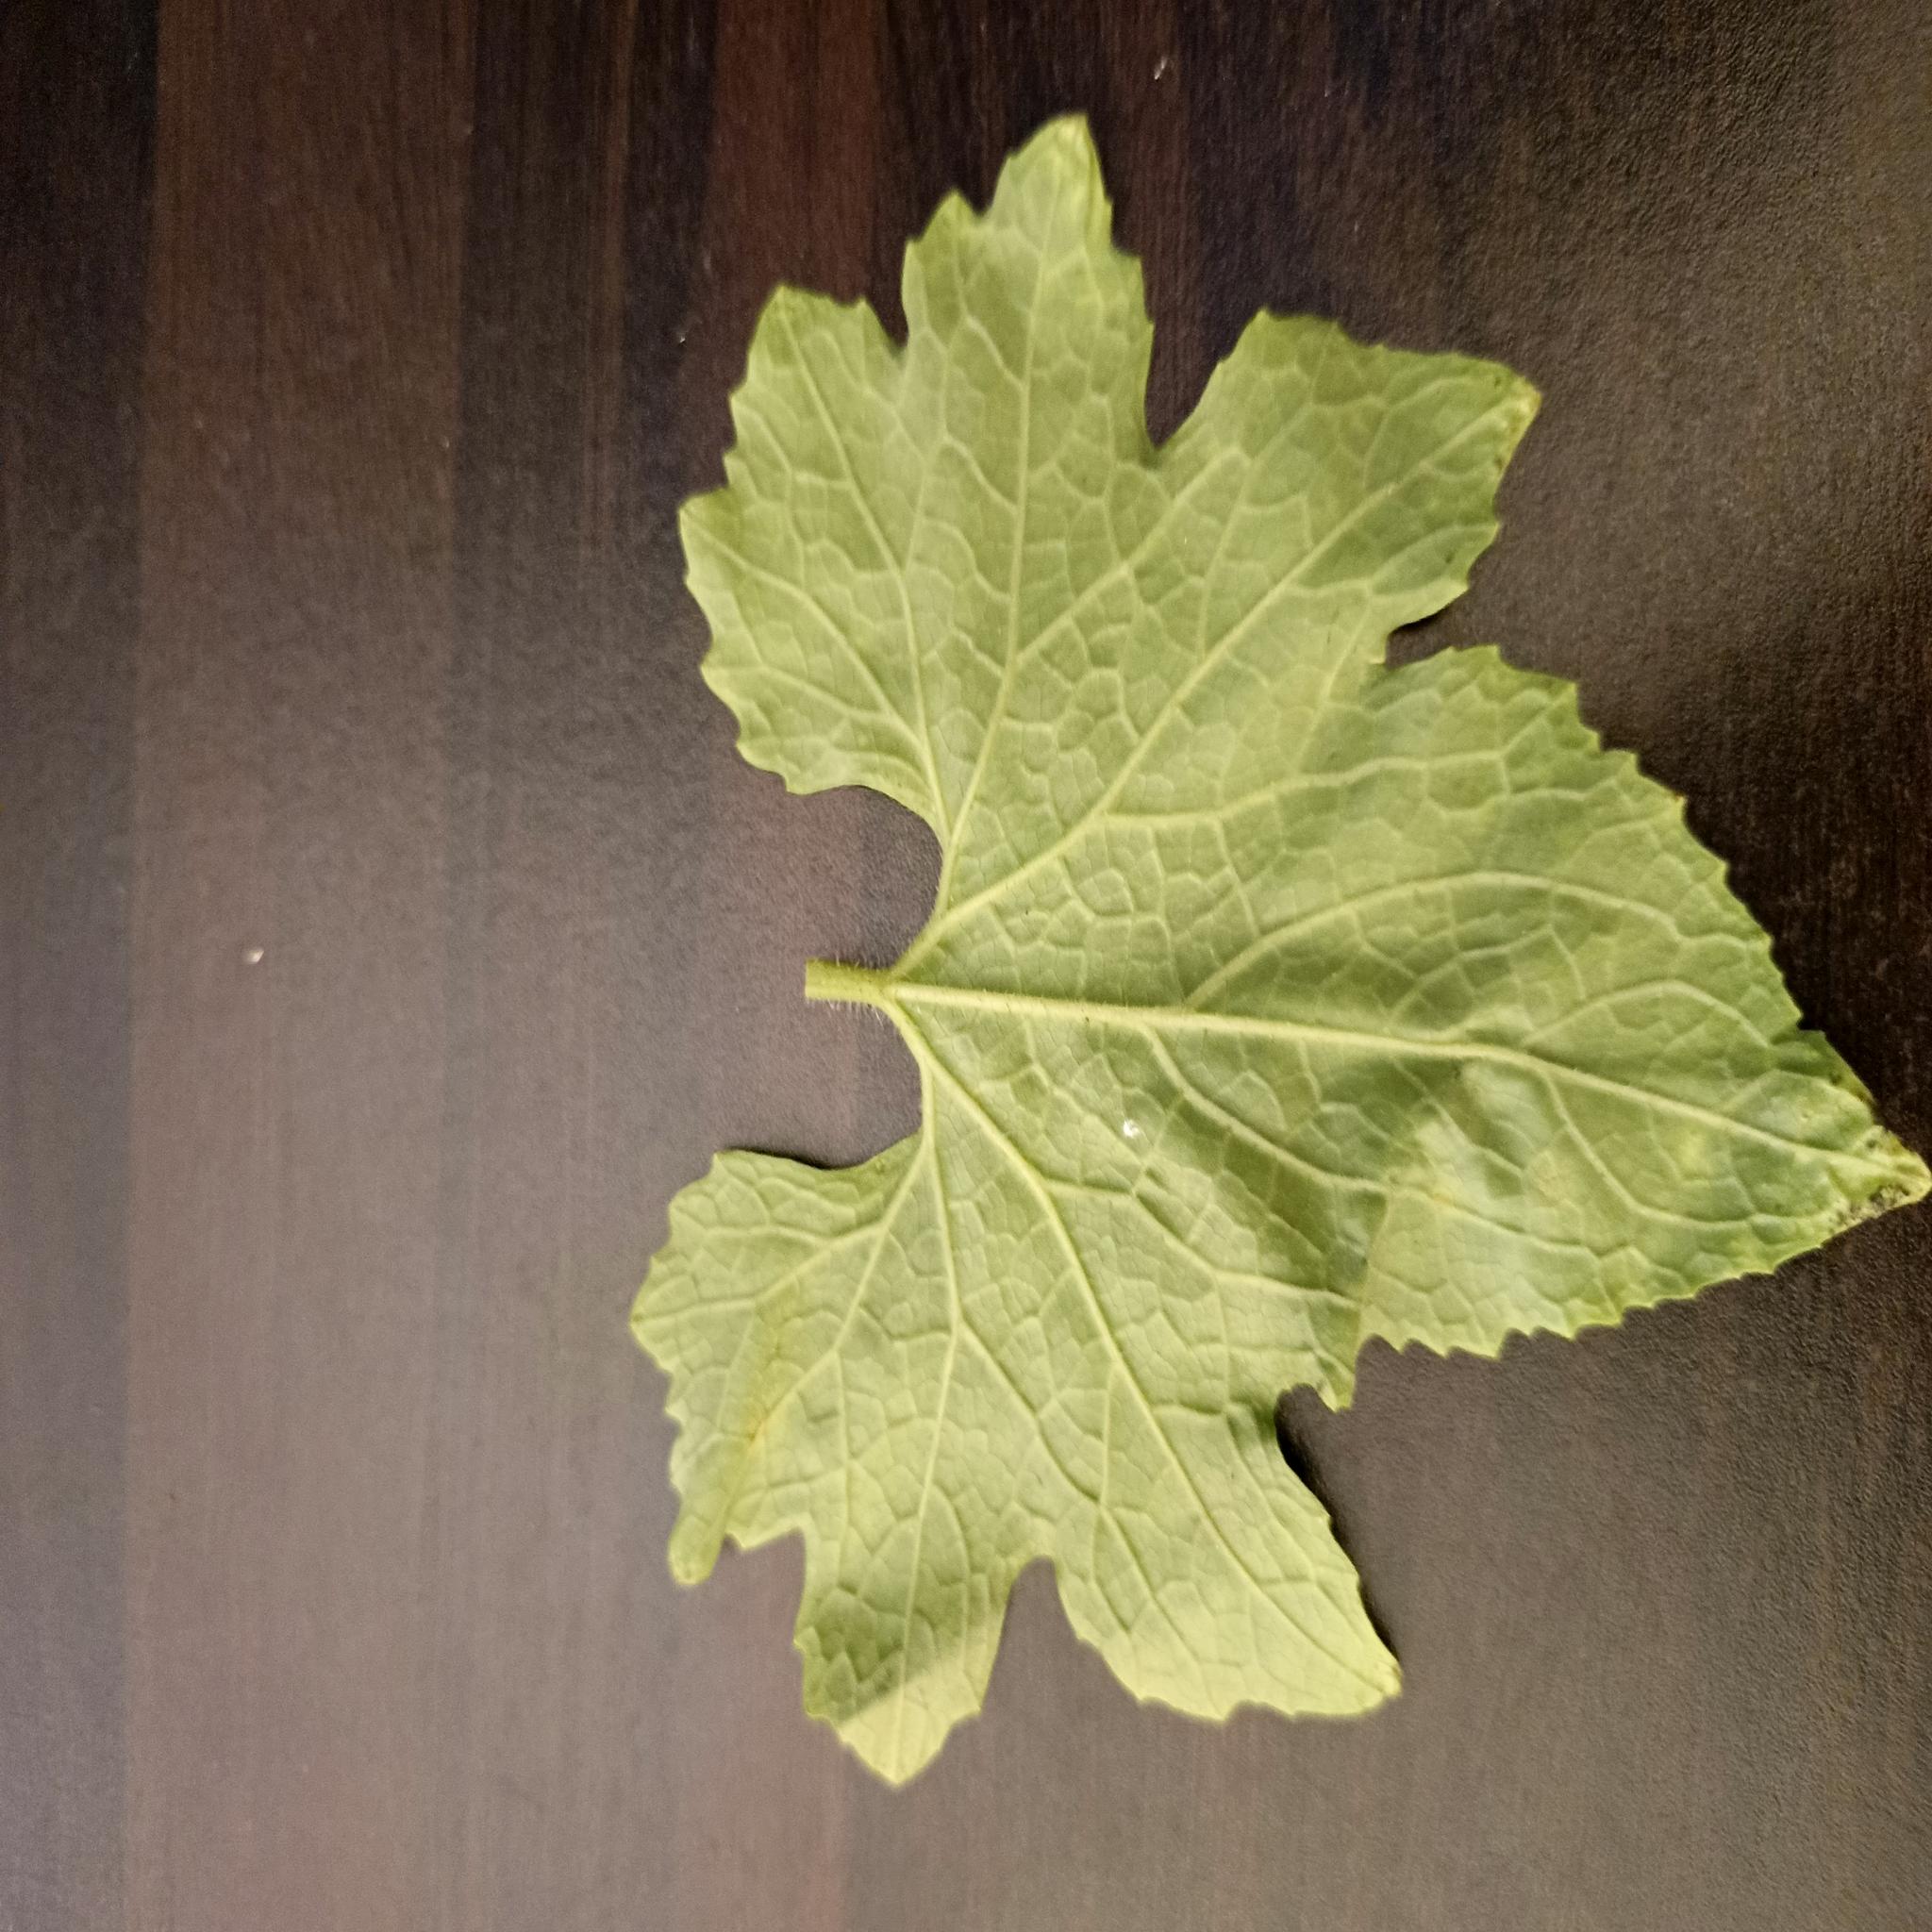
Label: Leaf curl